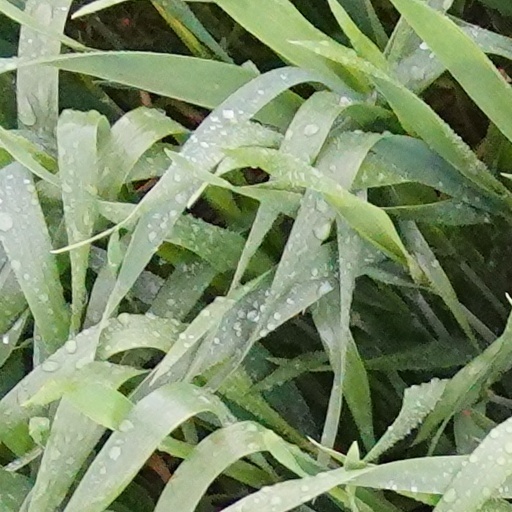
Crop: wheat